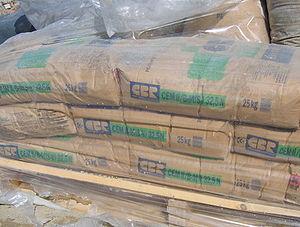
Un sac en papier est un contenant fabriqué en papier blanc ou brun, habituellement ouvert sur un des côtés. Il peut être constitué d'une ou plusieurs couches de papier ou d'autres matériaux souples. Cet emballage est utilisé pour le stockage, le transport ou la promotion.
Les ciments Portland sont des liants hydrauliques composés principalement de silicates de calcium hydrauliques qui font prise et durcissent en vertu d'une réaction chimique à l'eau appelée hydratation. Lorsqu'on ajoute la pâte aux granulats, elle agit comme une colle et lie ensemble les granulats pour former une masse semblable à de la pierre, le béton, le matériau artificiel le plus polyvalent et le plus répandu qui existe.